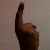
The image shows a hand gesture representing the number 1 in Indian Sign Language.